Tropical cyclones in 2020

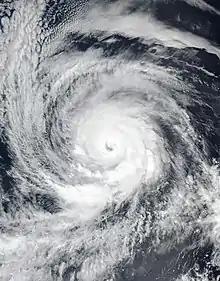

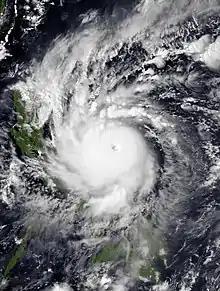
Typhoon Goni

September featured slightly below average activity. However, it was the most active month of the year, with 19 tropical cyclones developing and of which 17 were named. Also not officially included is Medicane Ianos, which developed in the Mediterranean Sea and is included for record-keeping purposes only. The North Atlantic mainly contributed to most development in the month and continued its record breaking season with the development of Hurricanes Nana, Paulette, Sally, and Teddy, and (Sub)Tropical Storms Omar, Rene, Vicky, Wilfred, Alpha, and Beta. Hurricane Sally brought devastating impacts to parts of the Southeastern United States while Hurricane Paulette made landfall in Bermuda as a Category 1 hurricane. Subtropical Storm Alpha, the first Greek-named storm of the 2020 Atlantic hurricane season, made an extremely rare landfall in Portugal, as well as breaking several other records, such as being the easternmost forming tropical cyclone on record in the basin. Furthermore, three tropical storms Julio, Karina, Lowell, and one hurricane, Marie formed in the Eastern Pacific. Additionally, the Western Pacific typhoon season produced 5 storms, three of which became tropical storms: Noul, Dolphin, and Kujira.